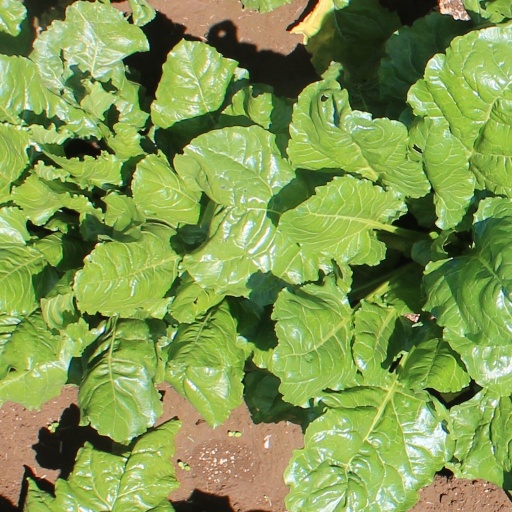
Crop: sugar beet